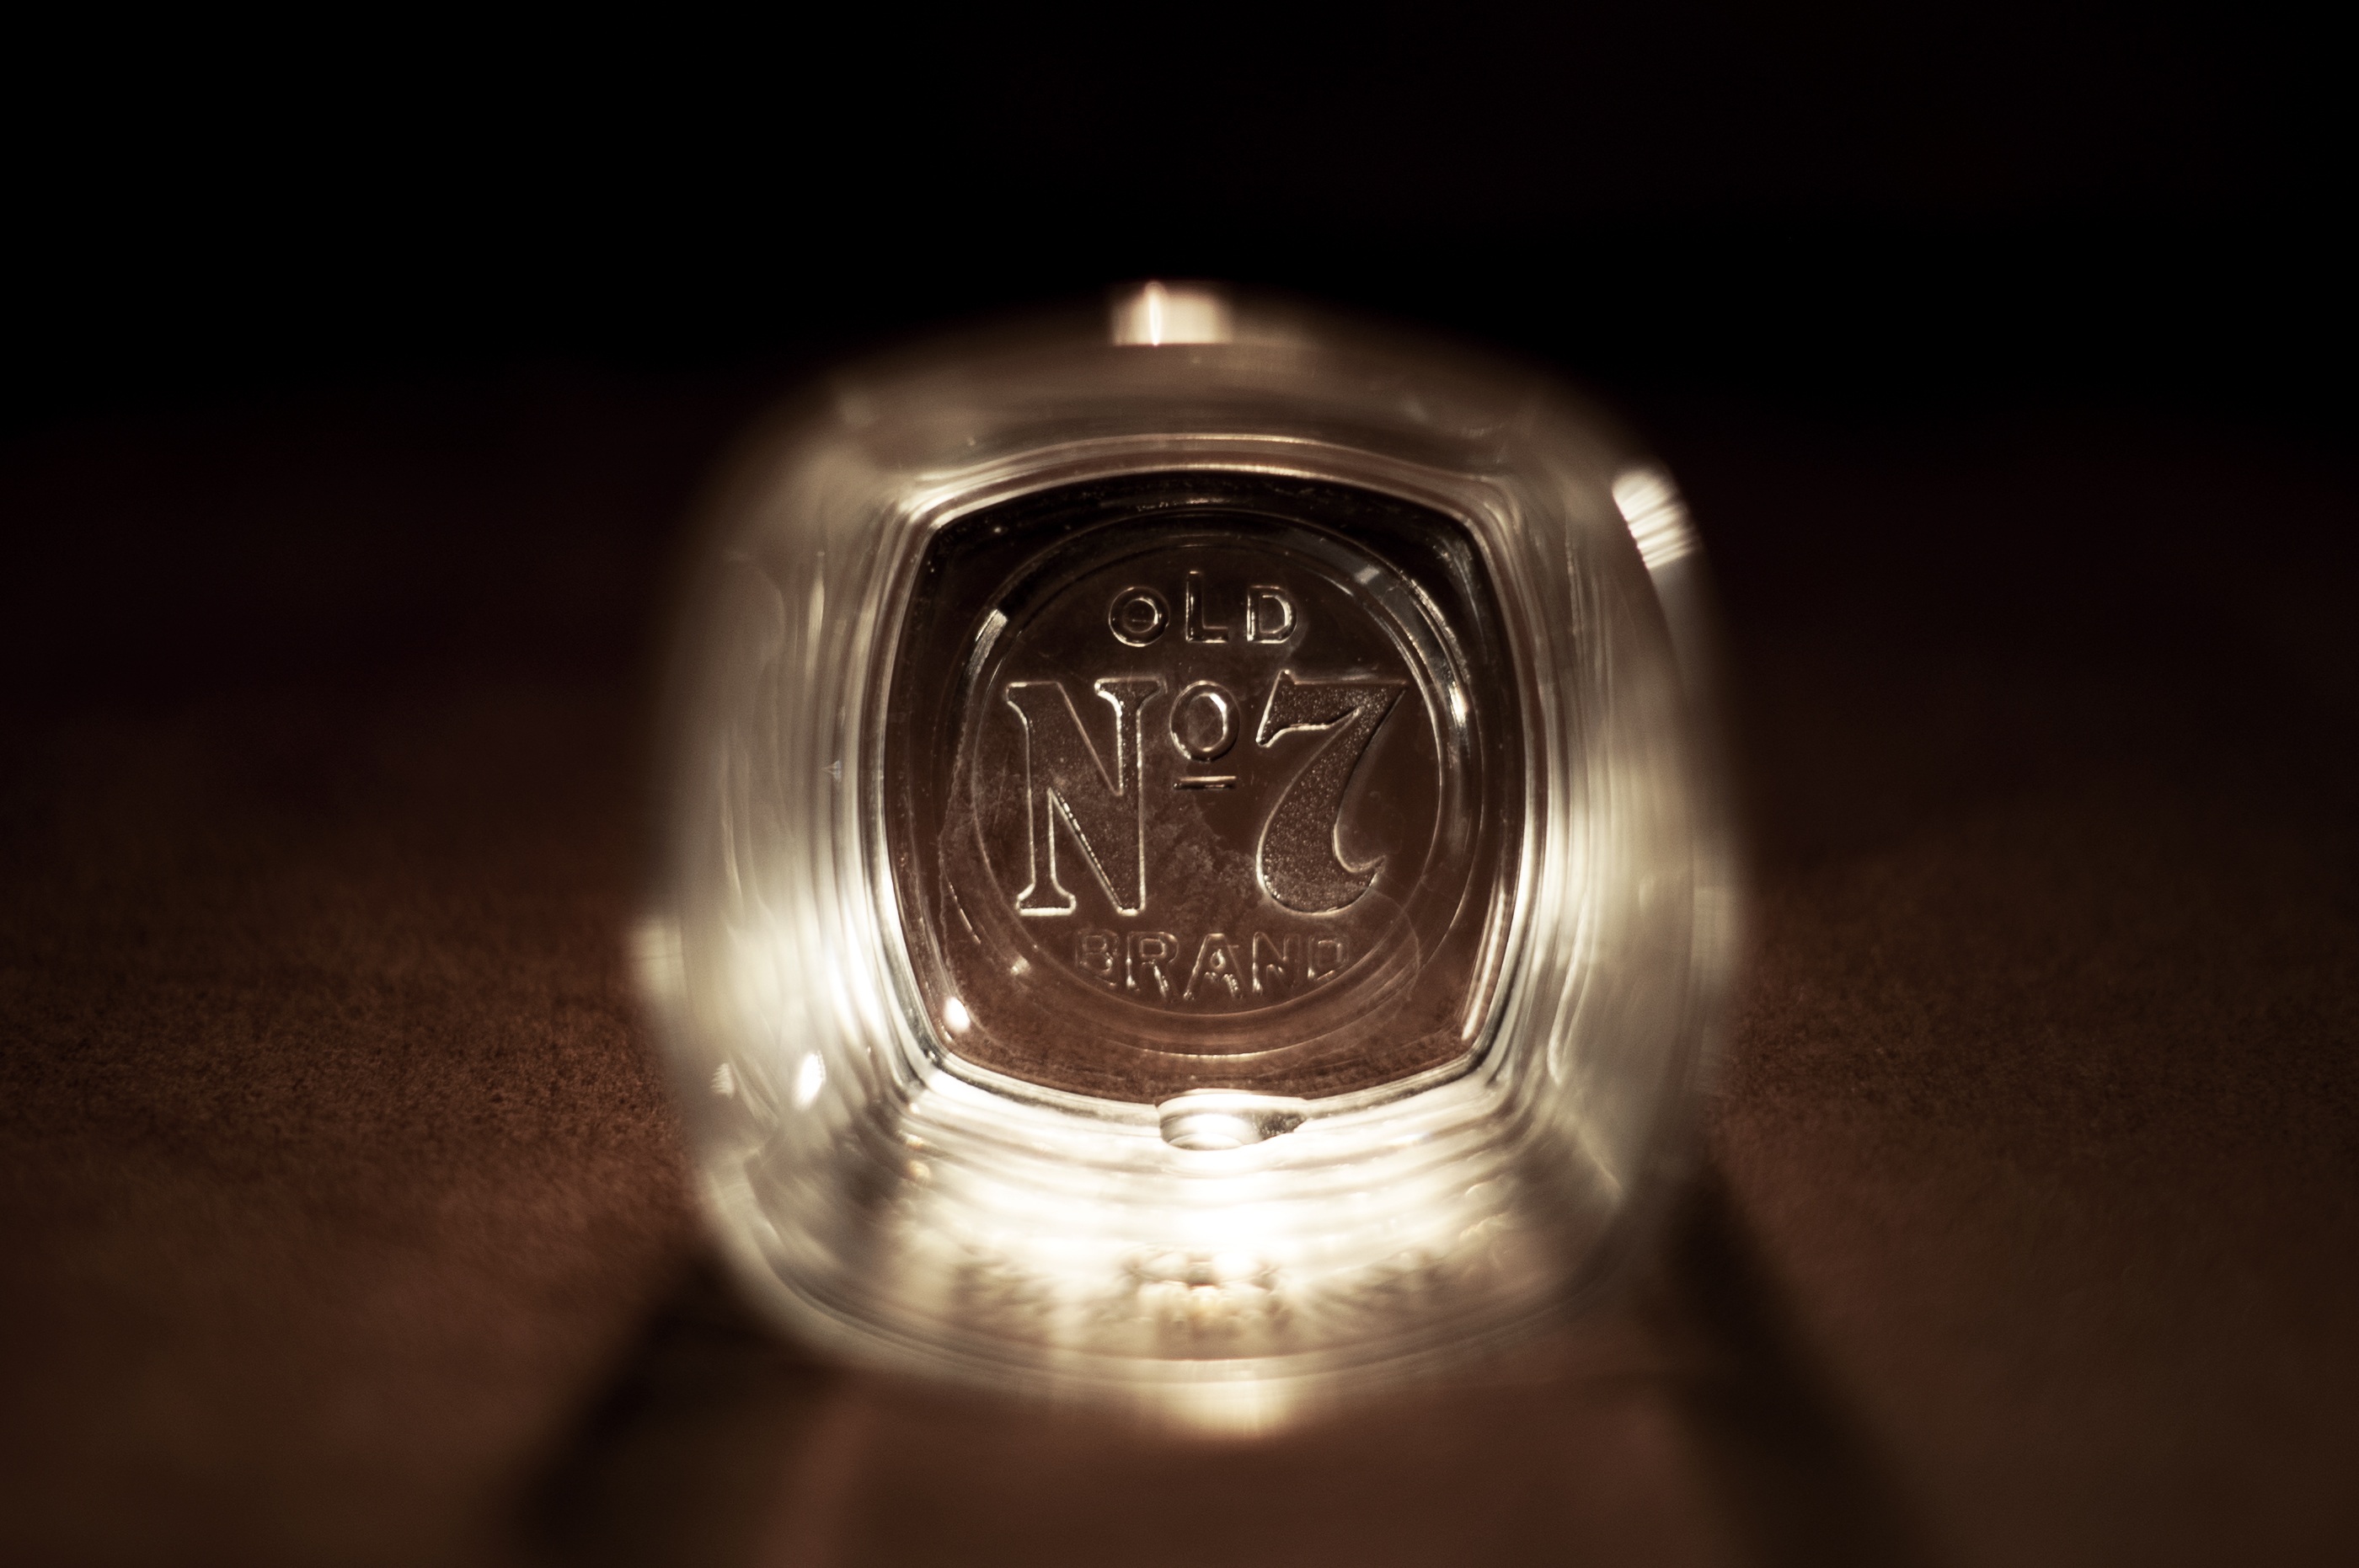
hand, light, ring, glass, metal, beverage, drink, darkness, bottle, lighting, material, alcohol, cocktail, whiskey, silver, drinking, shot, shape, macro photography, brandy